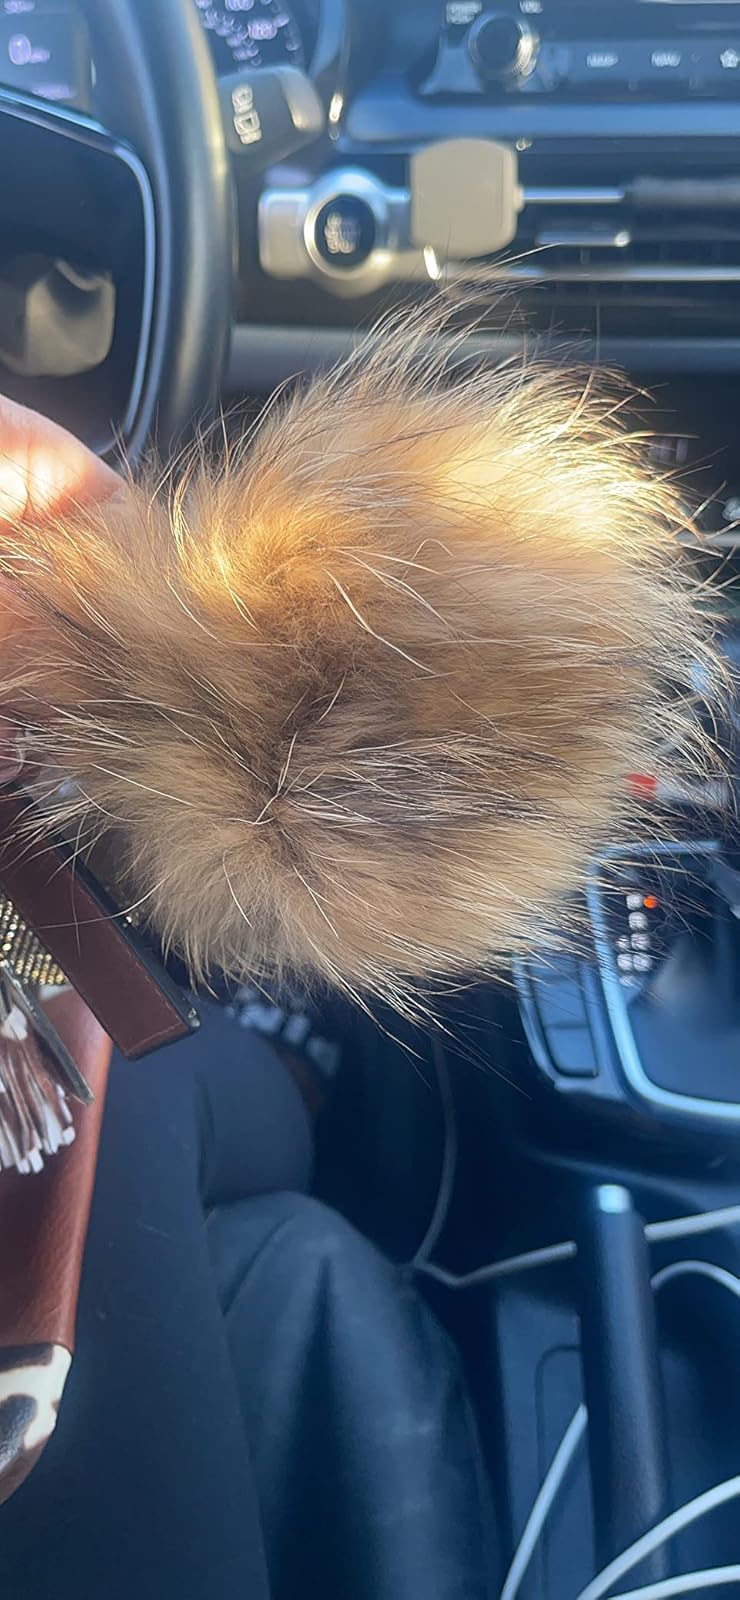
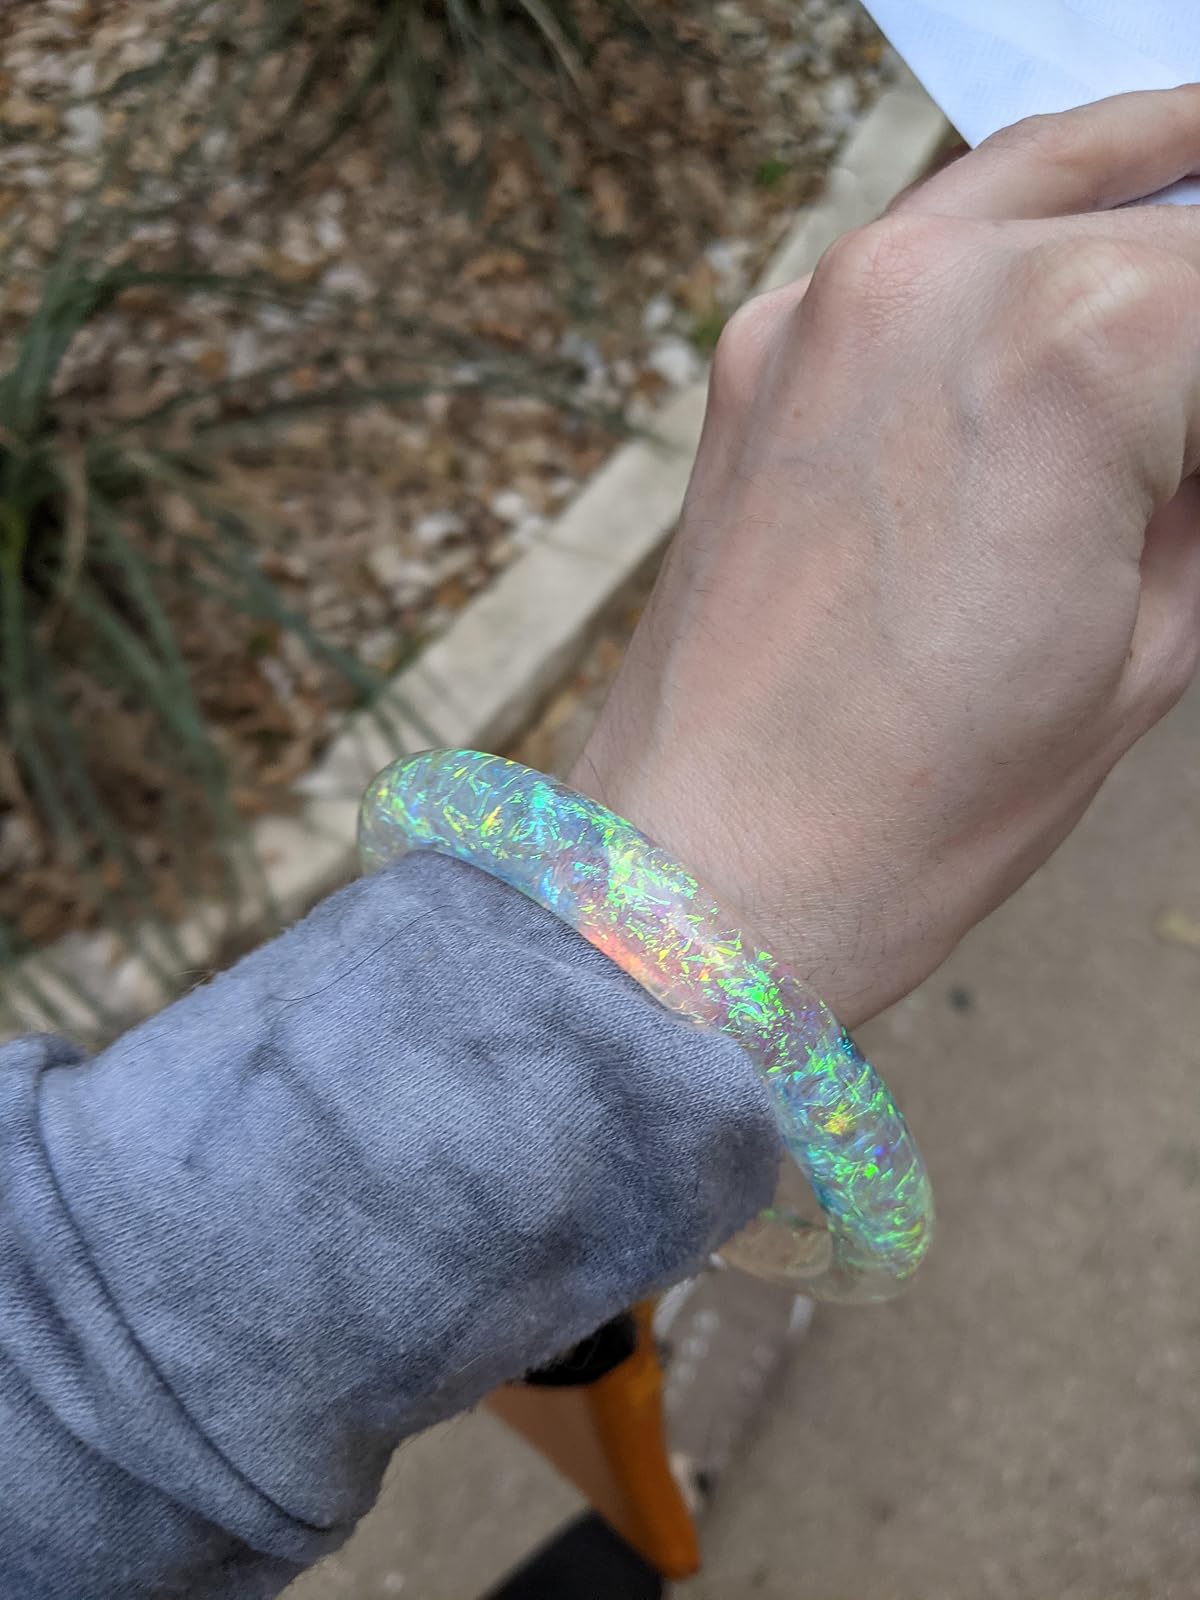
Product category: accessories_keychain
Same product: no